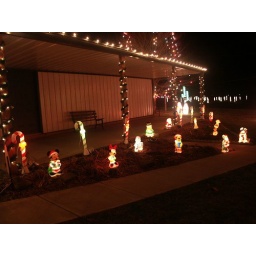
the assorted little fellers, standing watch over the flower garden